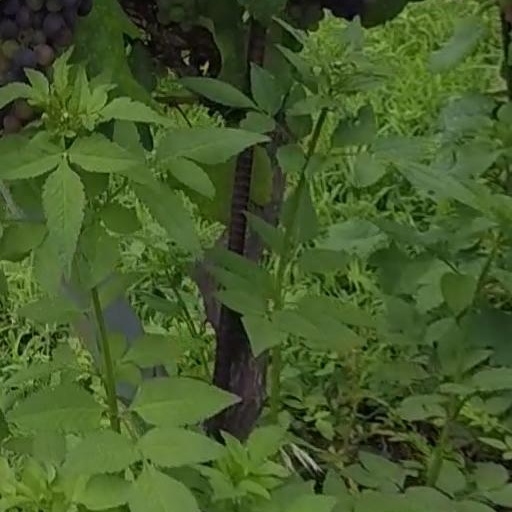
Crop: grape